Courtney Barnett

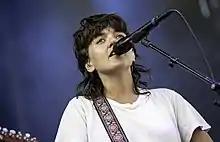
Barnett performing in June 2019

Barnett was nominated in eight categories at the ARIA Music Awards of 2015 and won four trophies: Breakthrough Artist, Best Female Artist, Best Independent Release and Best Cover Art for "Sometimes I Sit and Think, and Sometimes I Just Sit". At the end of 2015, Barnett was nominated for a Grammy Award in the Best New Artist category. She was later nominated for Best International Female in 2016 for the Brit Awards. On 21 May 2016, she was the musical guest on the season finale of "Saturday Night Live"s 41st season, hosted by Fred Armisen. In January 2016, Barnett appeared on the cover of Australian music magazine, "Happy Mag". On 27 May 2016, she was the musical guest on "The Tonight Show Starring Jimmy Fallon".